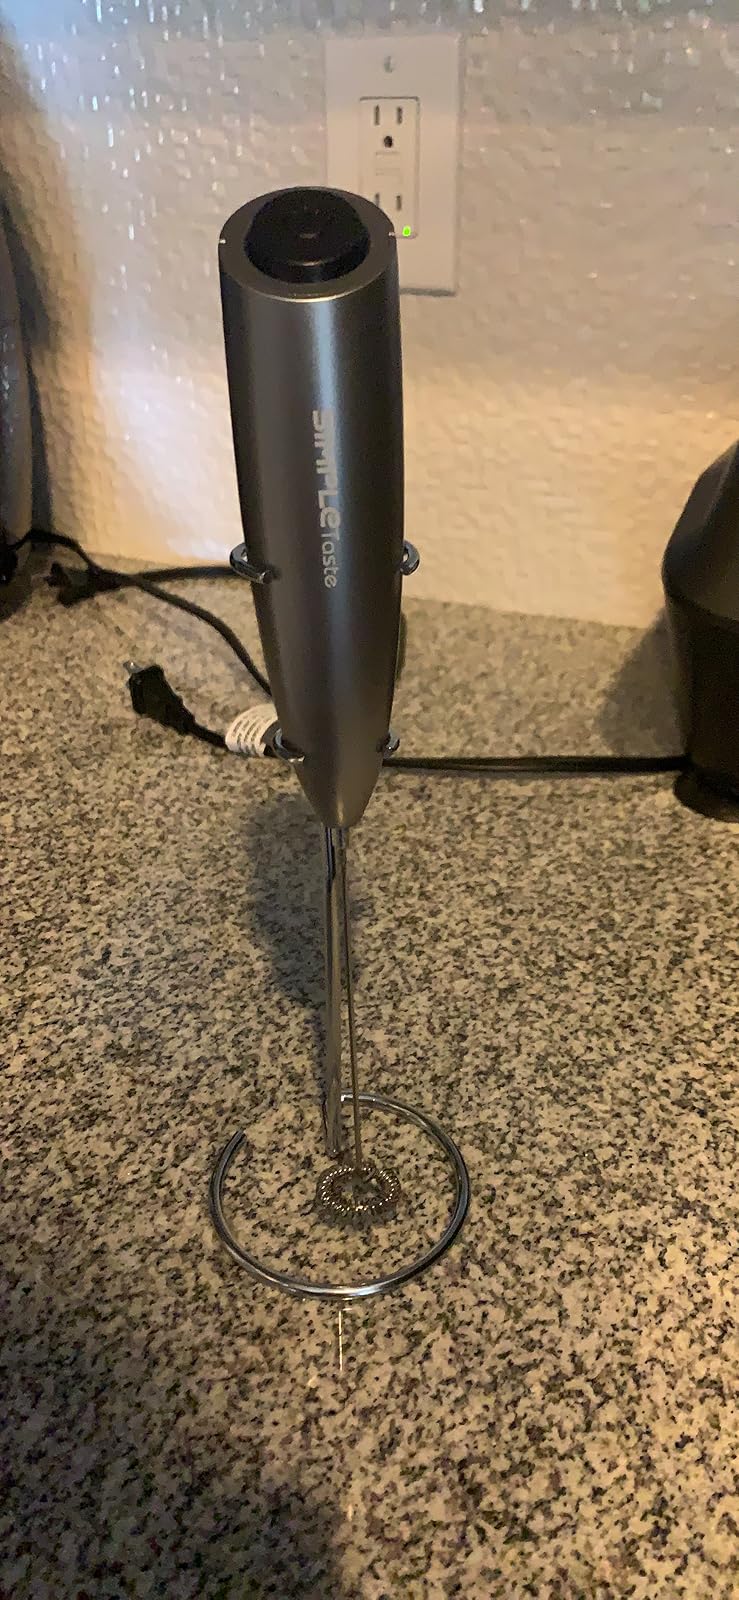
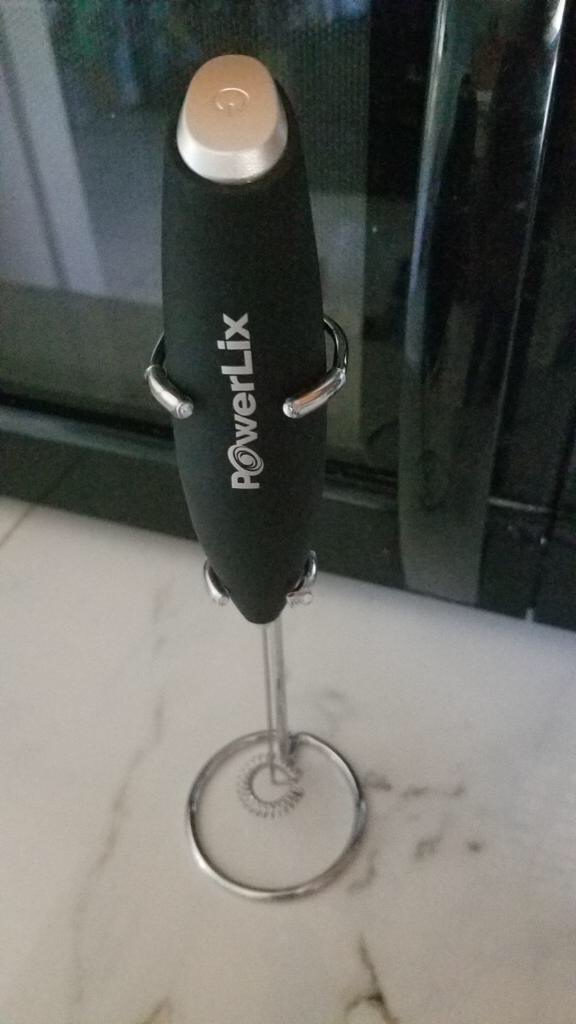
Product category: items_mixer
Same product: no